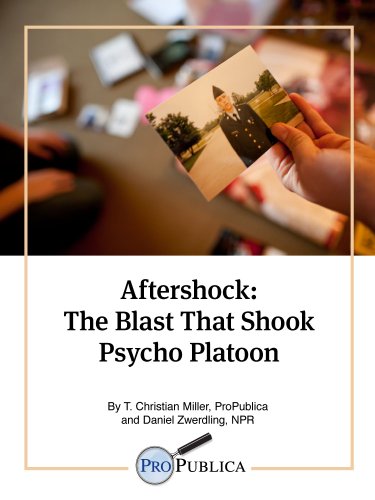
Aftershock: The Blast That Shook Psycho Platoon (Kindle Single)
Category: Buy a Kindle
Amazon.com Review Soldier's heart. Combat fatigue. PTSD. TBI. Its symptoms are various, and no one is a smoking gun. But thousands of soldiers are suffering the effects, which include nightmares, headaches, memory loss, and--in the case explored here--suicidal tendencies culminating in a 100-mile-per-hour, three-hour police chase and armed standoff. In early 2009, while relaxing at Camp Liberty outside of Baghdad, the soldier in question survived a rocket attack while playing the video game Call of Duty 4: Modern Warfare , a detail worth its weight in threadbare irony, considering the repercussions. T. Christian Miller (ProPublica) and Daniel Zwerdling (NPR) frame their story in a timely and thorough investigation of war's "invisible" wounds and the wider epidemic with which science and the armed forces are struggling in the midst of battle. -- Jason Kirk
Features: Five soldiers injured in the same 2009 bomb blast are a case study in a newepidemic among America's troops, who are grappling with a combination ofconcussion and post-traumatic stress disorder.